An American Tail: The Treasure of Manhattan Island

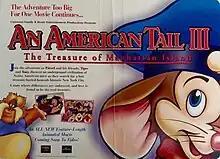
Advertisement of the third film shown inside the cover of the 1998 reissues of "An American Tail" and "" while being delayed.

As early as March 17, 1998, "The Treasure of Manhattan Island" was advertised on the VHS release of "The Chipmunk Adventure". It was then advertised on the VHS reissues of "An American Tail" and its sequel "" on August 11 the same year. For several reasons, the film's North American release date remained undisclosed until late December 1999, receiving the VHS release on February 15, 2000. It was later released on DVD on January 20, 2004, with a sing-along version of "Anywhere In Your Dreams" as a bonus feature. It was later combined in a DVD set packaged with three other films on June 13, 2017.